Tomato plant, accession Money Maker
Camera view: tilt-top (135 deg); turntable rotation: 0 degrees
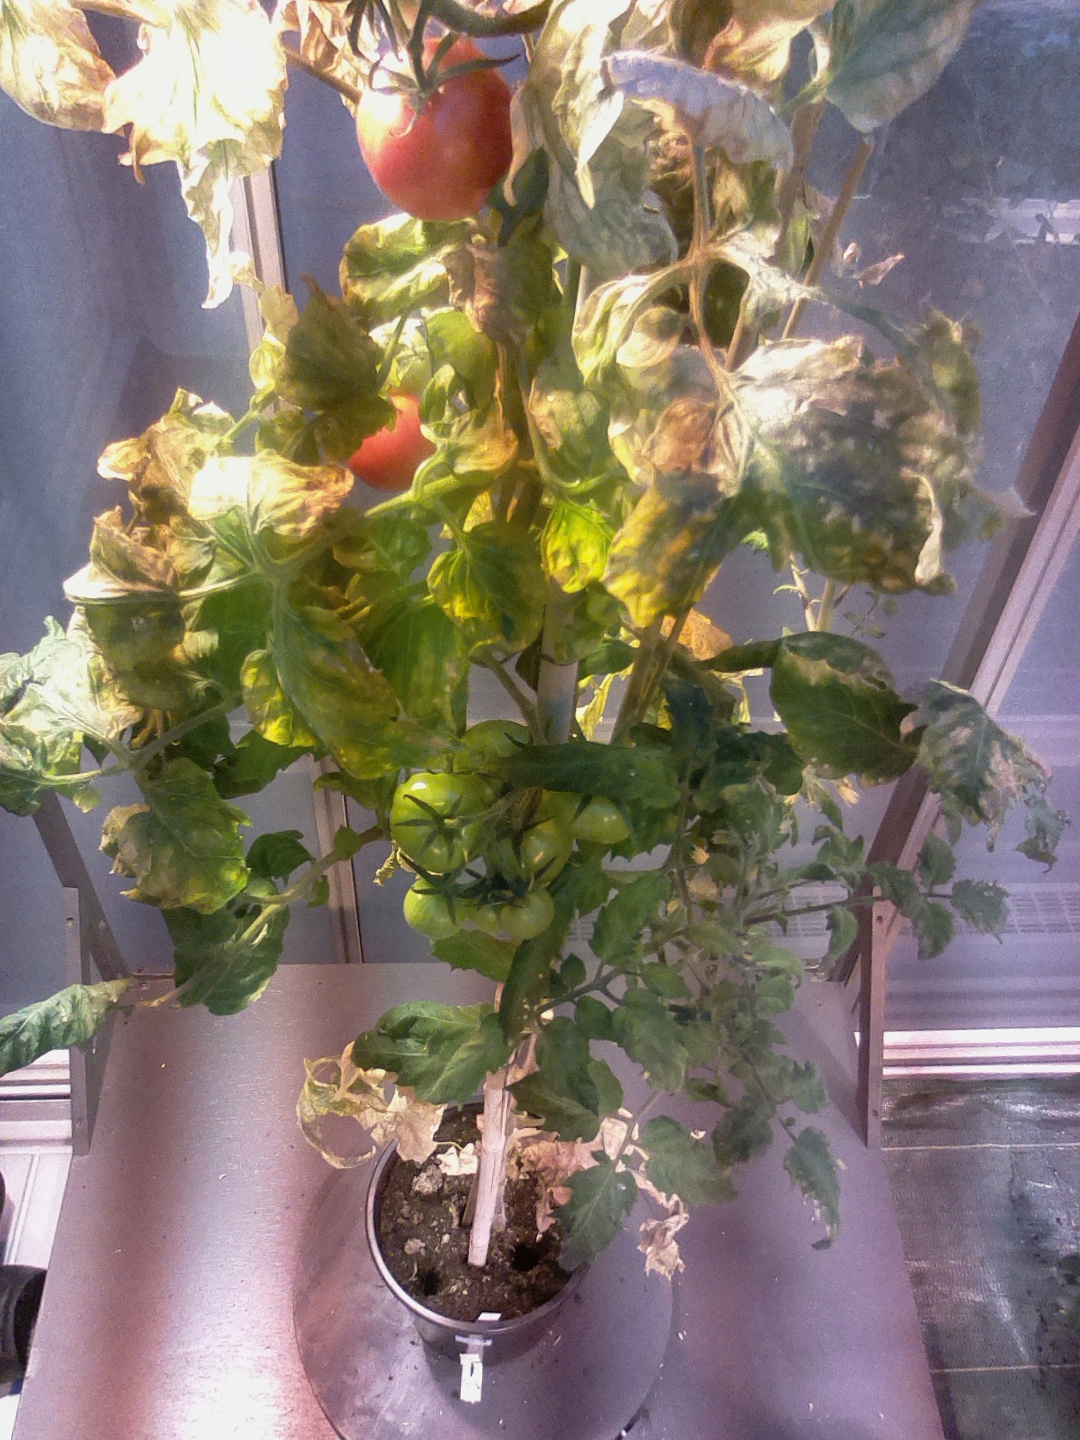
BBCH growth stage 87: 70%-80% of fruits show typical fully ripe color